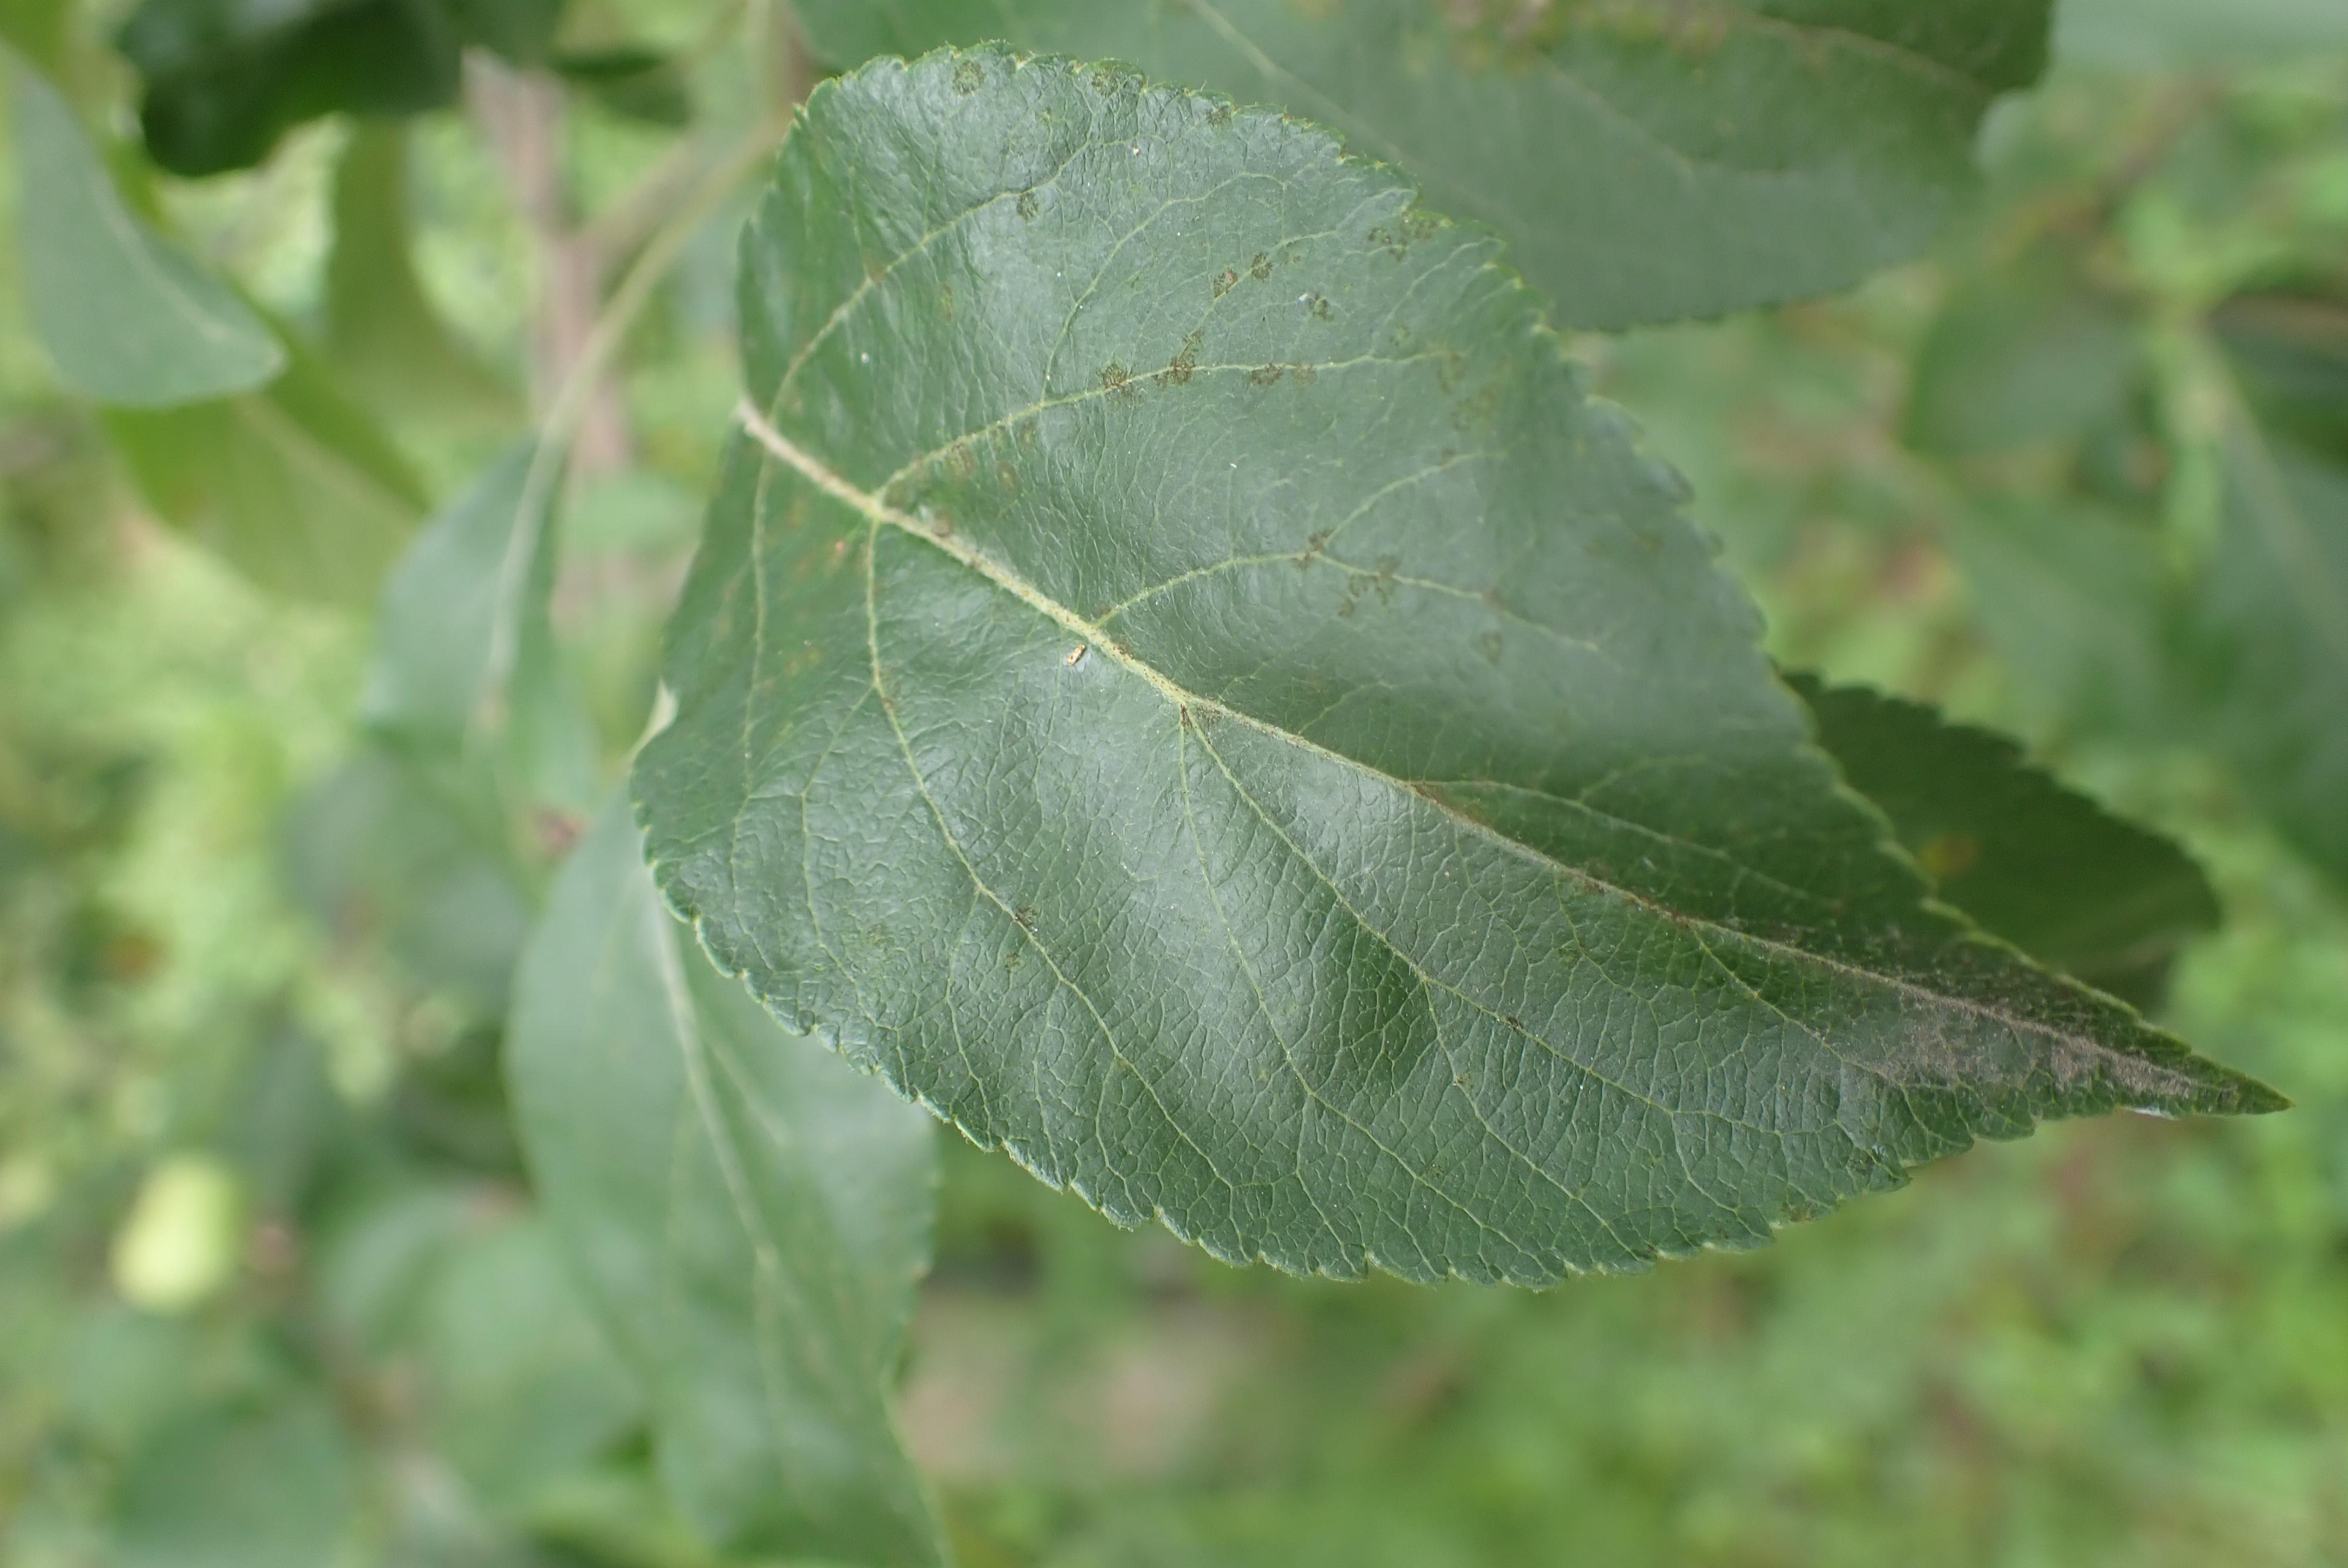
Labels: scab